Jean de Laforcade, Seigneur de La Fitte-Juson

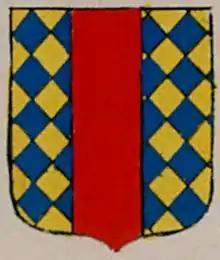
Coat of Arms: de Forcade, and King's prosecutor in Oloron, circa 1697

"Jean de Minvielle", cited as his son-in-law in 1606, is cited as Noble "Jean de Minvielle, Seigneur du Domecq de Dognen", who, on 19 January 1609 furnished a notarized receipt to Noble "Jehan du Peyrer, sieur de Tres Villes", his father-in-law, given as dowry for his wife, "Marie du Peyrer", in her first marriage. "Jean de Minvielle, Seigneur du Domecq de Dognen" made his testament on 20 November 1617 and "Marie du Peyrer" married a second time with "Abraham de Brosser", Bourgeois and merchant in Orthez. Damoiselle "Marie d'Aramitz" is named as ""…widow of the late Jehan de Peyré, Seigneur of the noble house of Lisabe and Casamayeur by conquest, and the aforesaid d'Aramitz, gives usufruct of the aforesaid house of Lisabe and Casamayeur in Toisvilles…"", in an act dated 28 November 1613. Damoiselle Marie d'Aramitz and Dame of the noble house of Troisvilles, signed an act "marie daramits" at the royal notary in Soule on 1 October 1628.